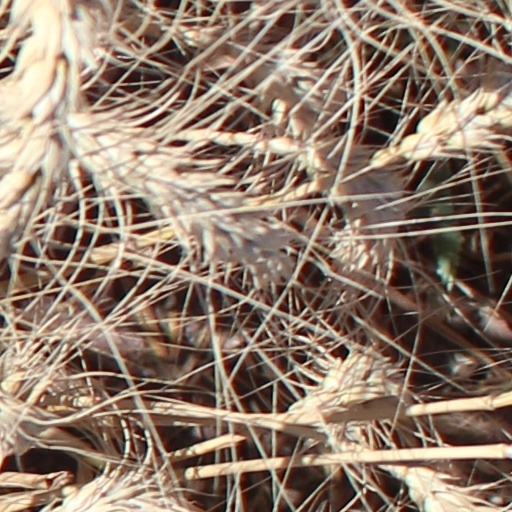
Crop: wheat